Sport on the Isle of Wight

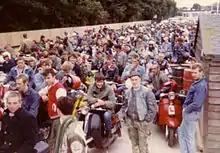
Scooterists waiting for the ferry after the Isle of Wight scooter rally in August 1983

The Isle of Wight is the 39th official county in English cricket, and the Isle of Wight Cricket Board organises a league of local clubs. Ventnor Cricket Club competes in the Southern Premier League, and has won the Second Division several times. Newclose County Cricket Ground near Newport opened officially in 2009 but with its first match held on 6 September 2008. The island has produced some notable cricketers, such as Danny Briggs, who plays county cricket for Warwickshire.